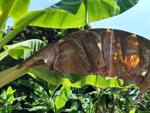
Label: segatoka